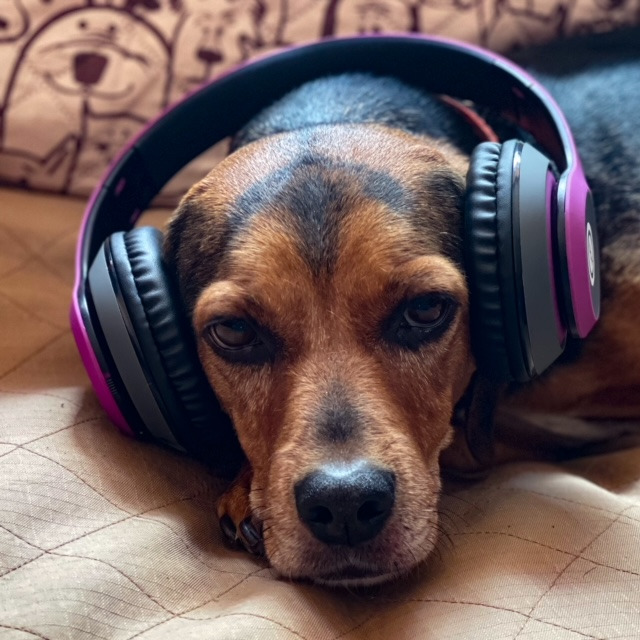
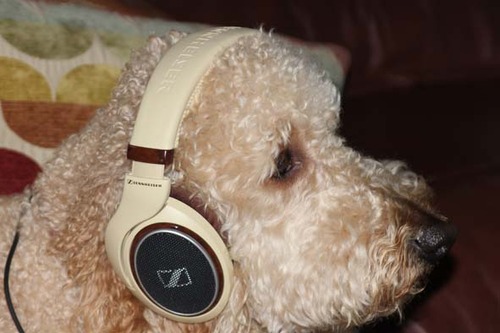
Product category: headphones
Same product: no